Meendum Oru Mariyathai

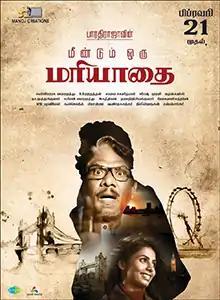
Theatrical release poster

Meendum Oru Mariyathai is a 2020 Indian Tamil-language drama film written, produced and directed by Bharathiraja. The film, starring him, Nakshatra, Joe Malloori and Mounika is bankrolled by Manoj Kumar under his banner Manoj Creations. The music for the film is composed by N. R. Raghunanthan and score is by Sabesh–Murali while cinematography is handled by Salai Sagadevan. The film premiered at the 2018 South Asian Short Film Festival which was held in Ooty. The film which began production in 2014 faced production delays before releasing on 21 February 2020.